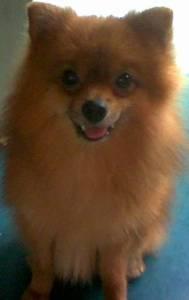
Breed: pomeranian